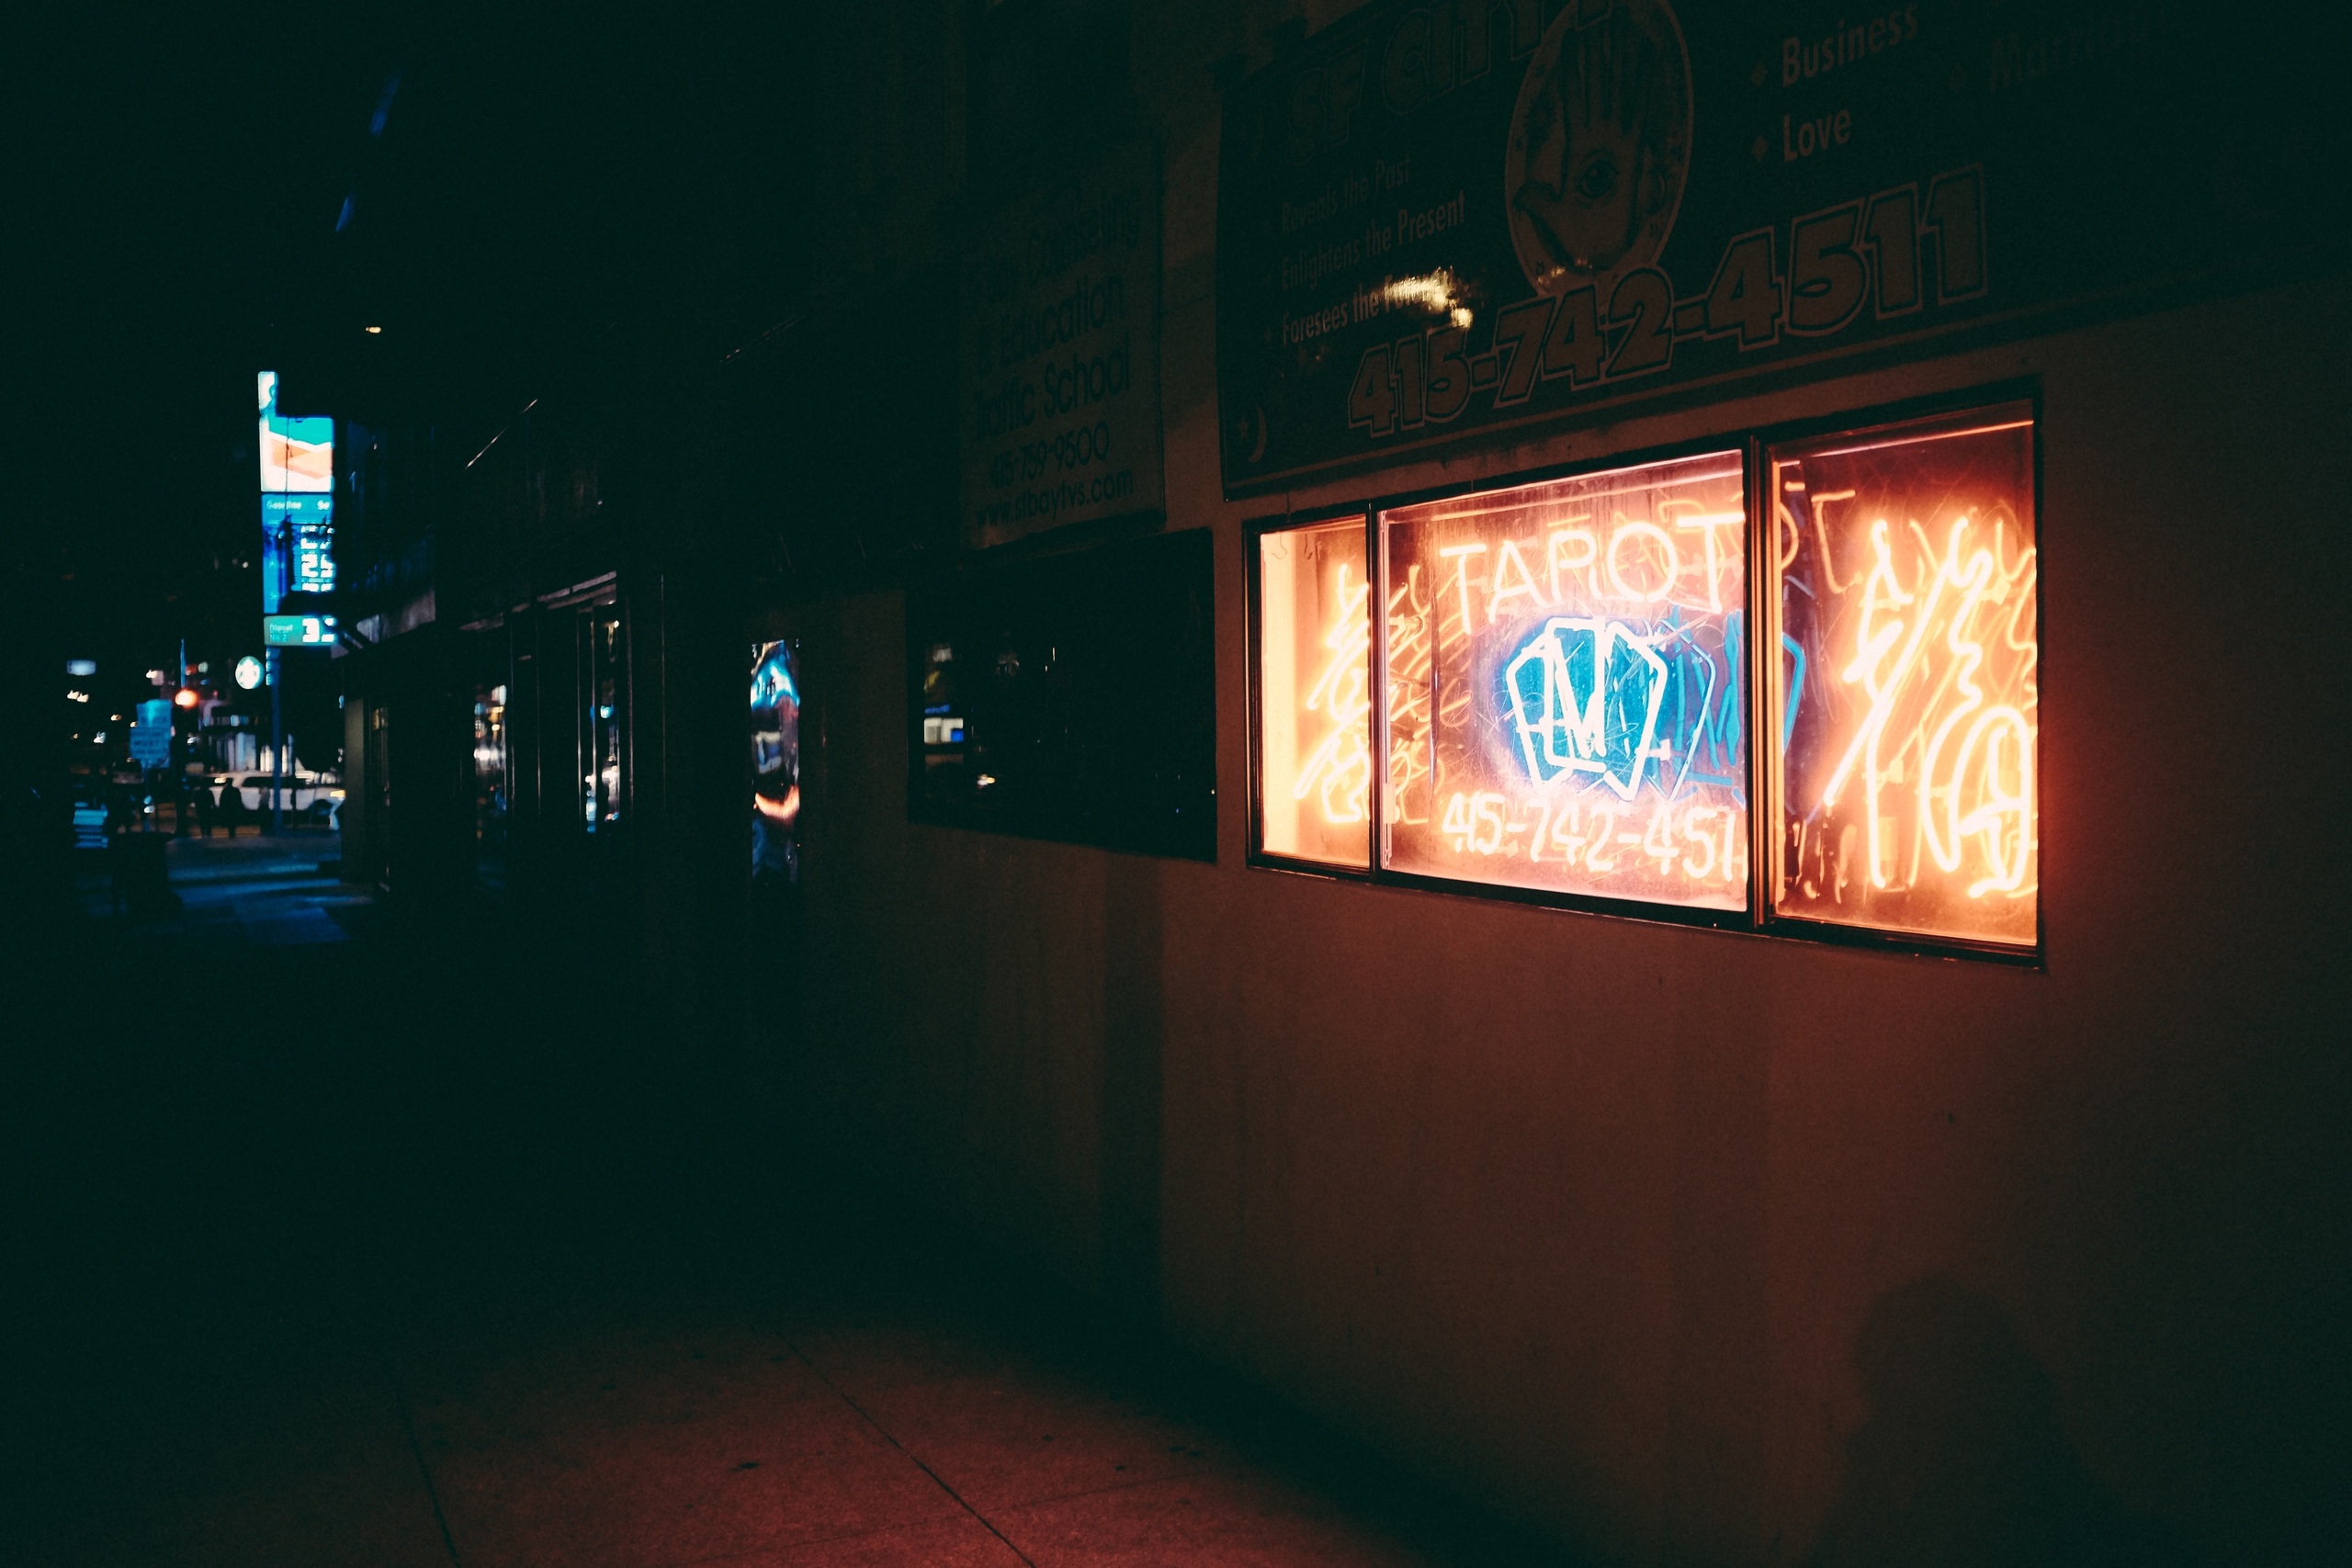
light, night, evening, color, darkness, lighting, shape